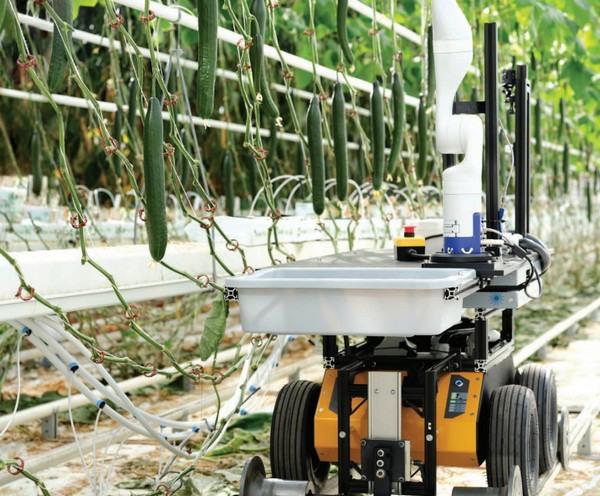
Kilimo kikubwa kwa kutumia mashine kubwa iliyotengenezwa vizuri ambapo kuna matango mengi yaliyostawi vizuri na ya mezaa matunda mengi ambayo yako tayari kuanza kuvunwa kwenda kuuzwa sokoni na viwandani kwa ajili ya wakulima kujipatia mapato.